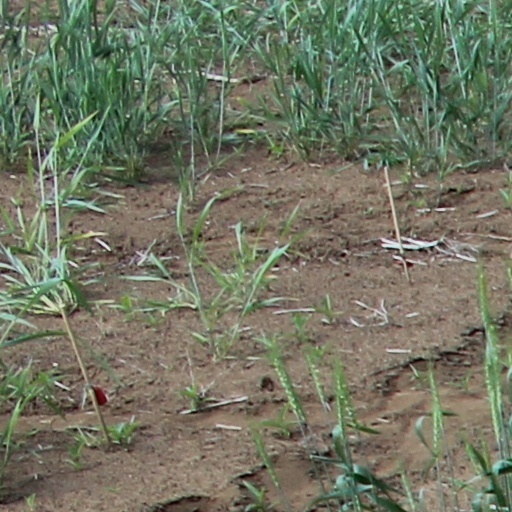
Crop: wheat